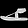
Label: Sandal